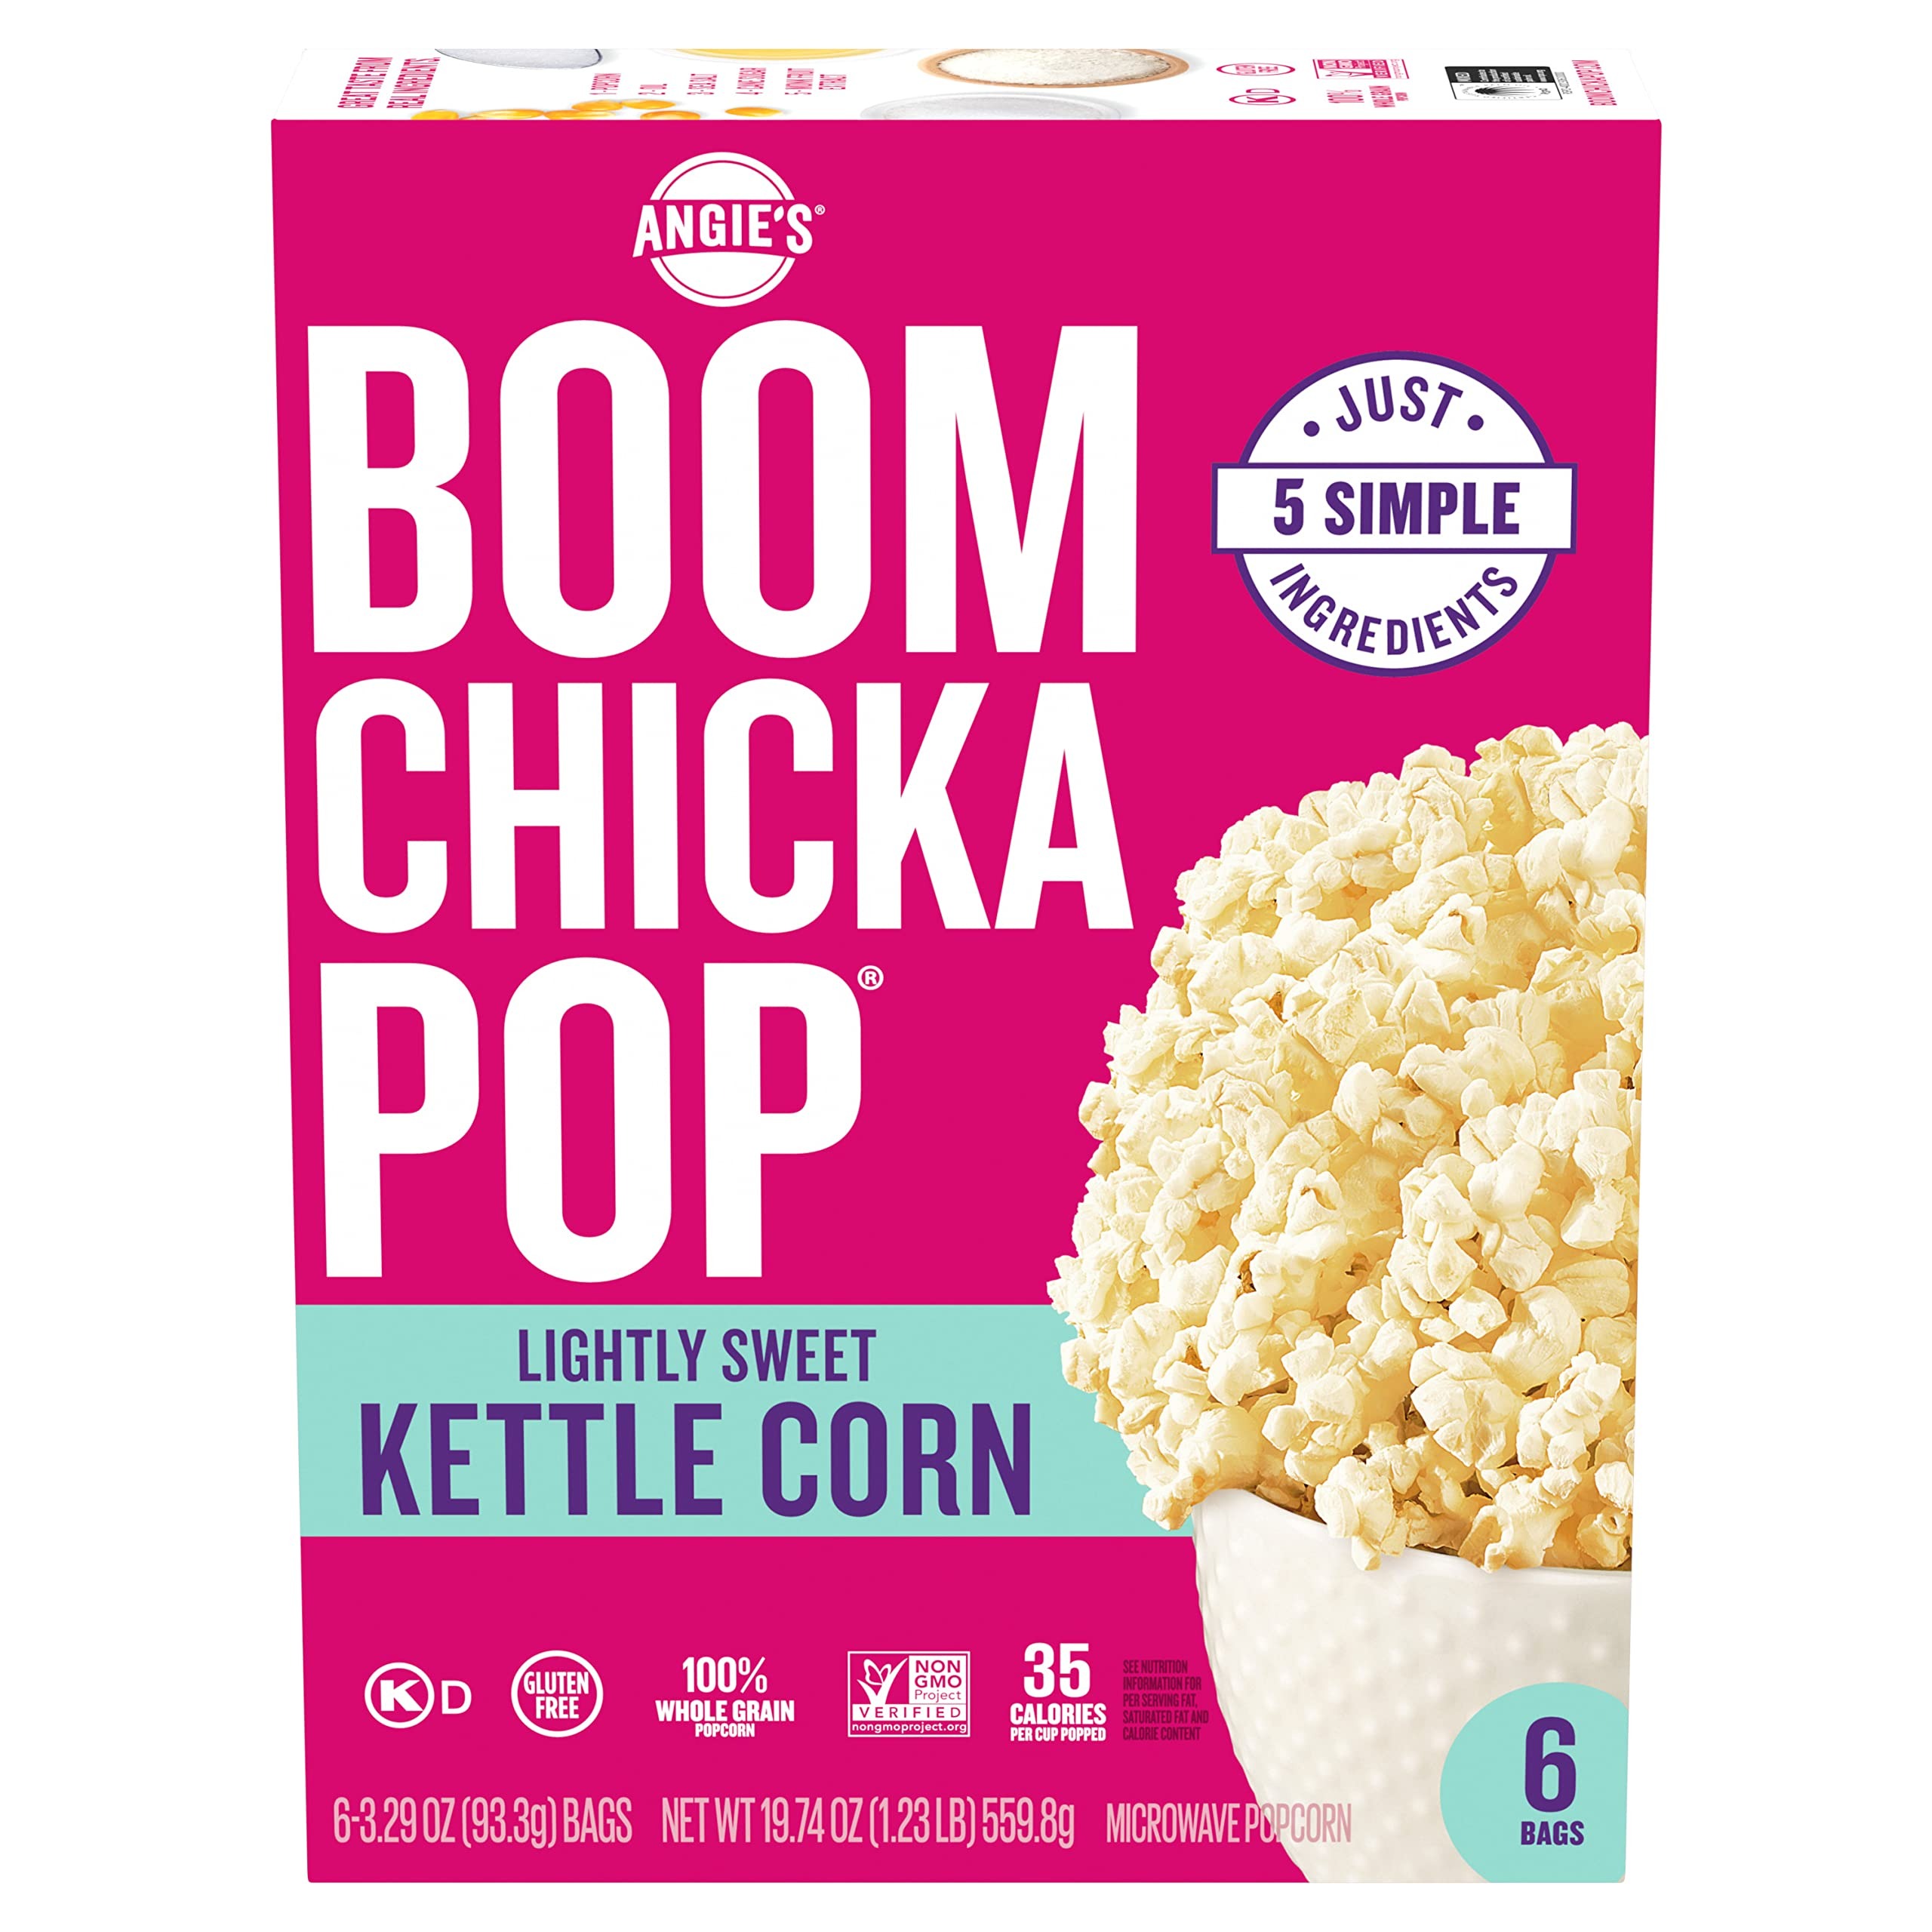
Item Name: Angie's BOOMCHICKAPOP Lightly Sweet Kettle Corn Microwave Popcorn, (6) 3.29 oz. bags
Bullet Point 1: Contains one box of six 3.92-ounce bags of Angie's BOOMCHICKAPOP Lightly Sweet Kettle Corn Microwave Popcorn
Bullet Point 2: This Angie's BOOMCHICKAPOP Popcorn has a light, sweet kettle corn flavor with real, simple ingredients
Bullet Point 3: Enjoy the perfect hint of sweet with Angie's BOOMCHICKAPOP Lightly Sweet Kettle Corn Microwave Popcorn
Bullet Point 4: This microwave kettle corn has 35 calories per cup popped and 0 grams trans fat per serving
Bullet Point 5: Stock up on this whole-grain, non-GMO and gluten-free snack food
Value: 1.234
Unit: Ounce

Price: 5.21